Visconti Castle (Massino)

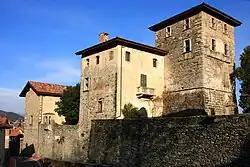
The castle with the main tower seen from the west

The Visconti Castle of Massino is a medieval castle located on the Vergante hills in the municipality of Massino Visconti, Province of Novara, Piedmont, northern Italy. Since the 12th century it has been a possession and one of the preferred residences of the Visconti of Milan. At that time it was frequented by the family ancestor of the lords and dukes of Milan. Afterwards its property was transferred to other collateral branches of the lineage, from the initial Visconti di Massino to the current Visconti di San Vito.